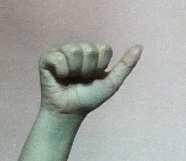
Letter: dhad